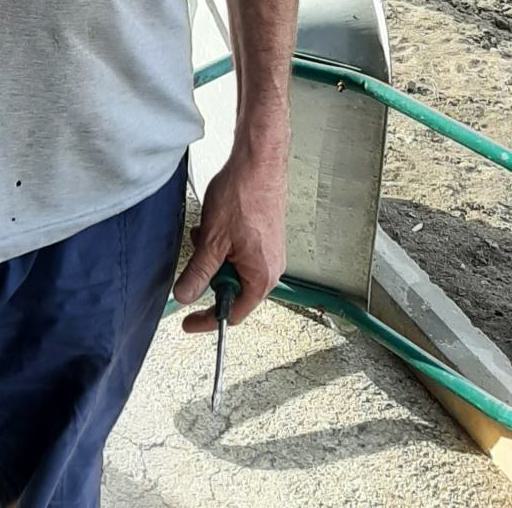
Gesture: no_gesture